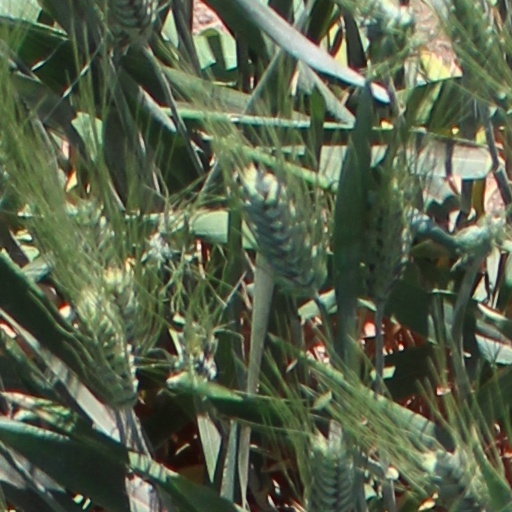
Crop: wheat